Wireline (cabling)

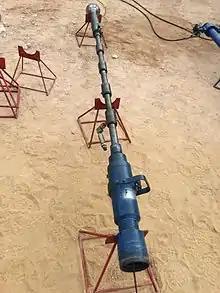
Wireline Greasehead used for pressure control

The grease injector head is the main apparatus for controlling well pressure while running into the hole. The grease head uses a series of very small pipes, called flow tubes, to decrease the pressure head of the well. Grease is injected at high pressure into the bottom portion of the grease head to counteract the remaining well pressure.